Wesley A. Clark

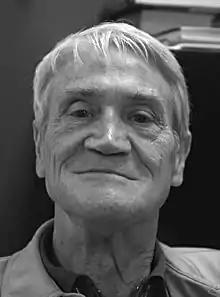
Clark in 2002

He was 88 when he died on February 22, 2016, at his home in Brooklyn due to severe atherosclerotic cardiovascular disease.